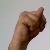
The image shows a hand gesture representing the letter 'N' in Indian Sign Language.